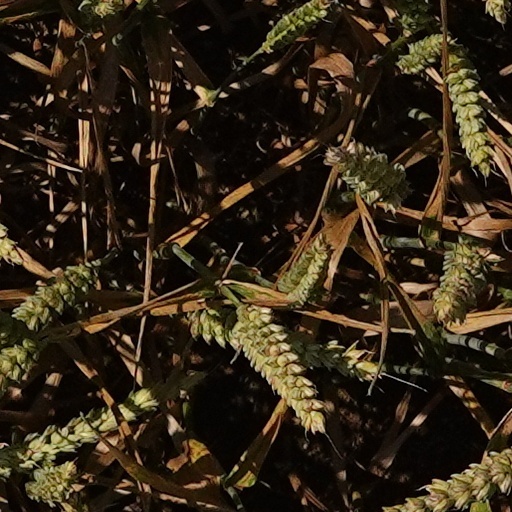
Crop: wheat